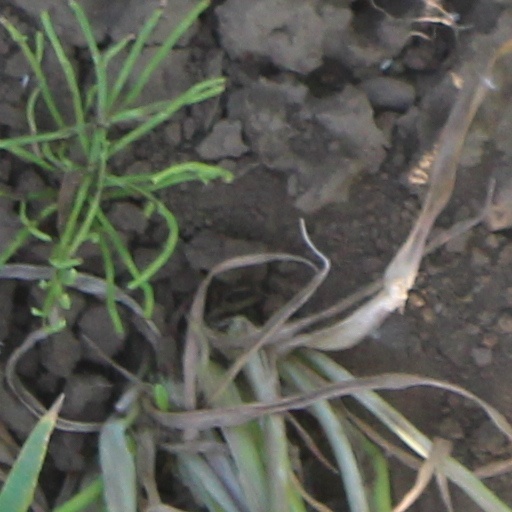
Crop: wheat